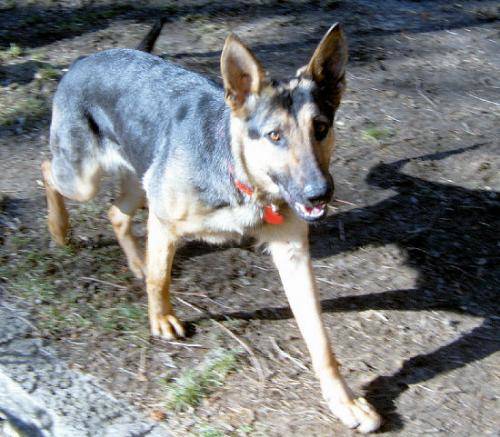
Label: dog